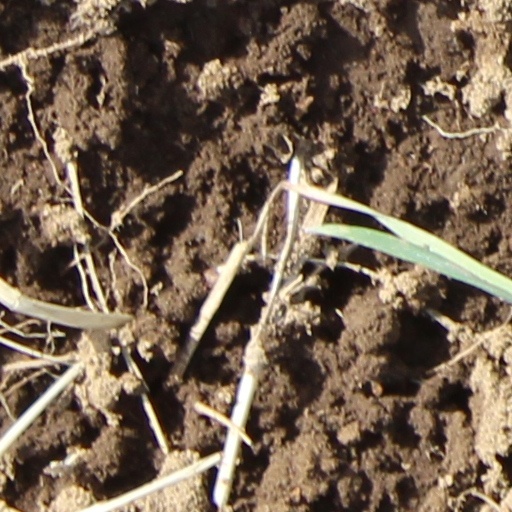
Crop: wheat